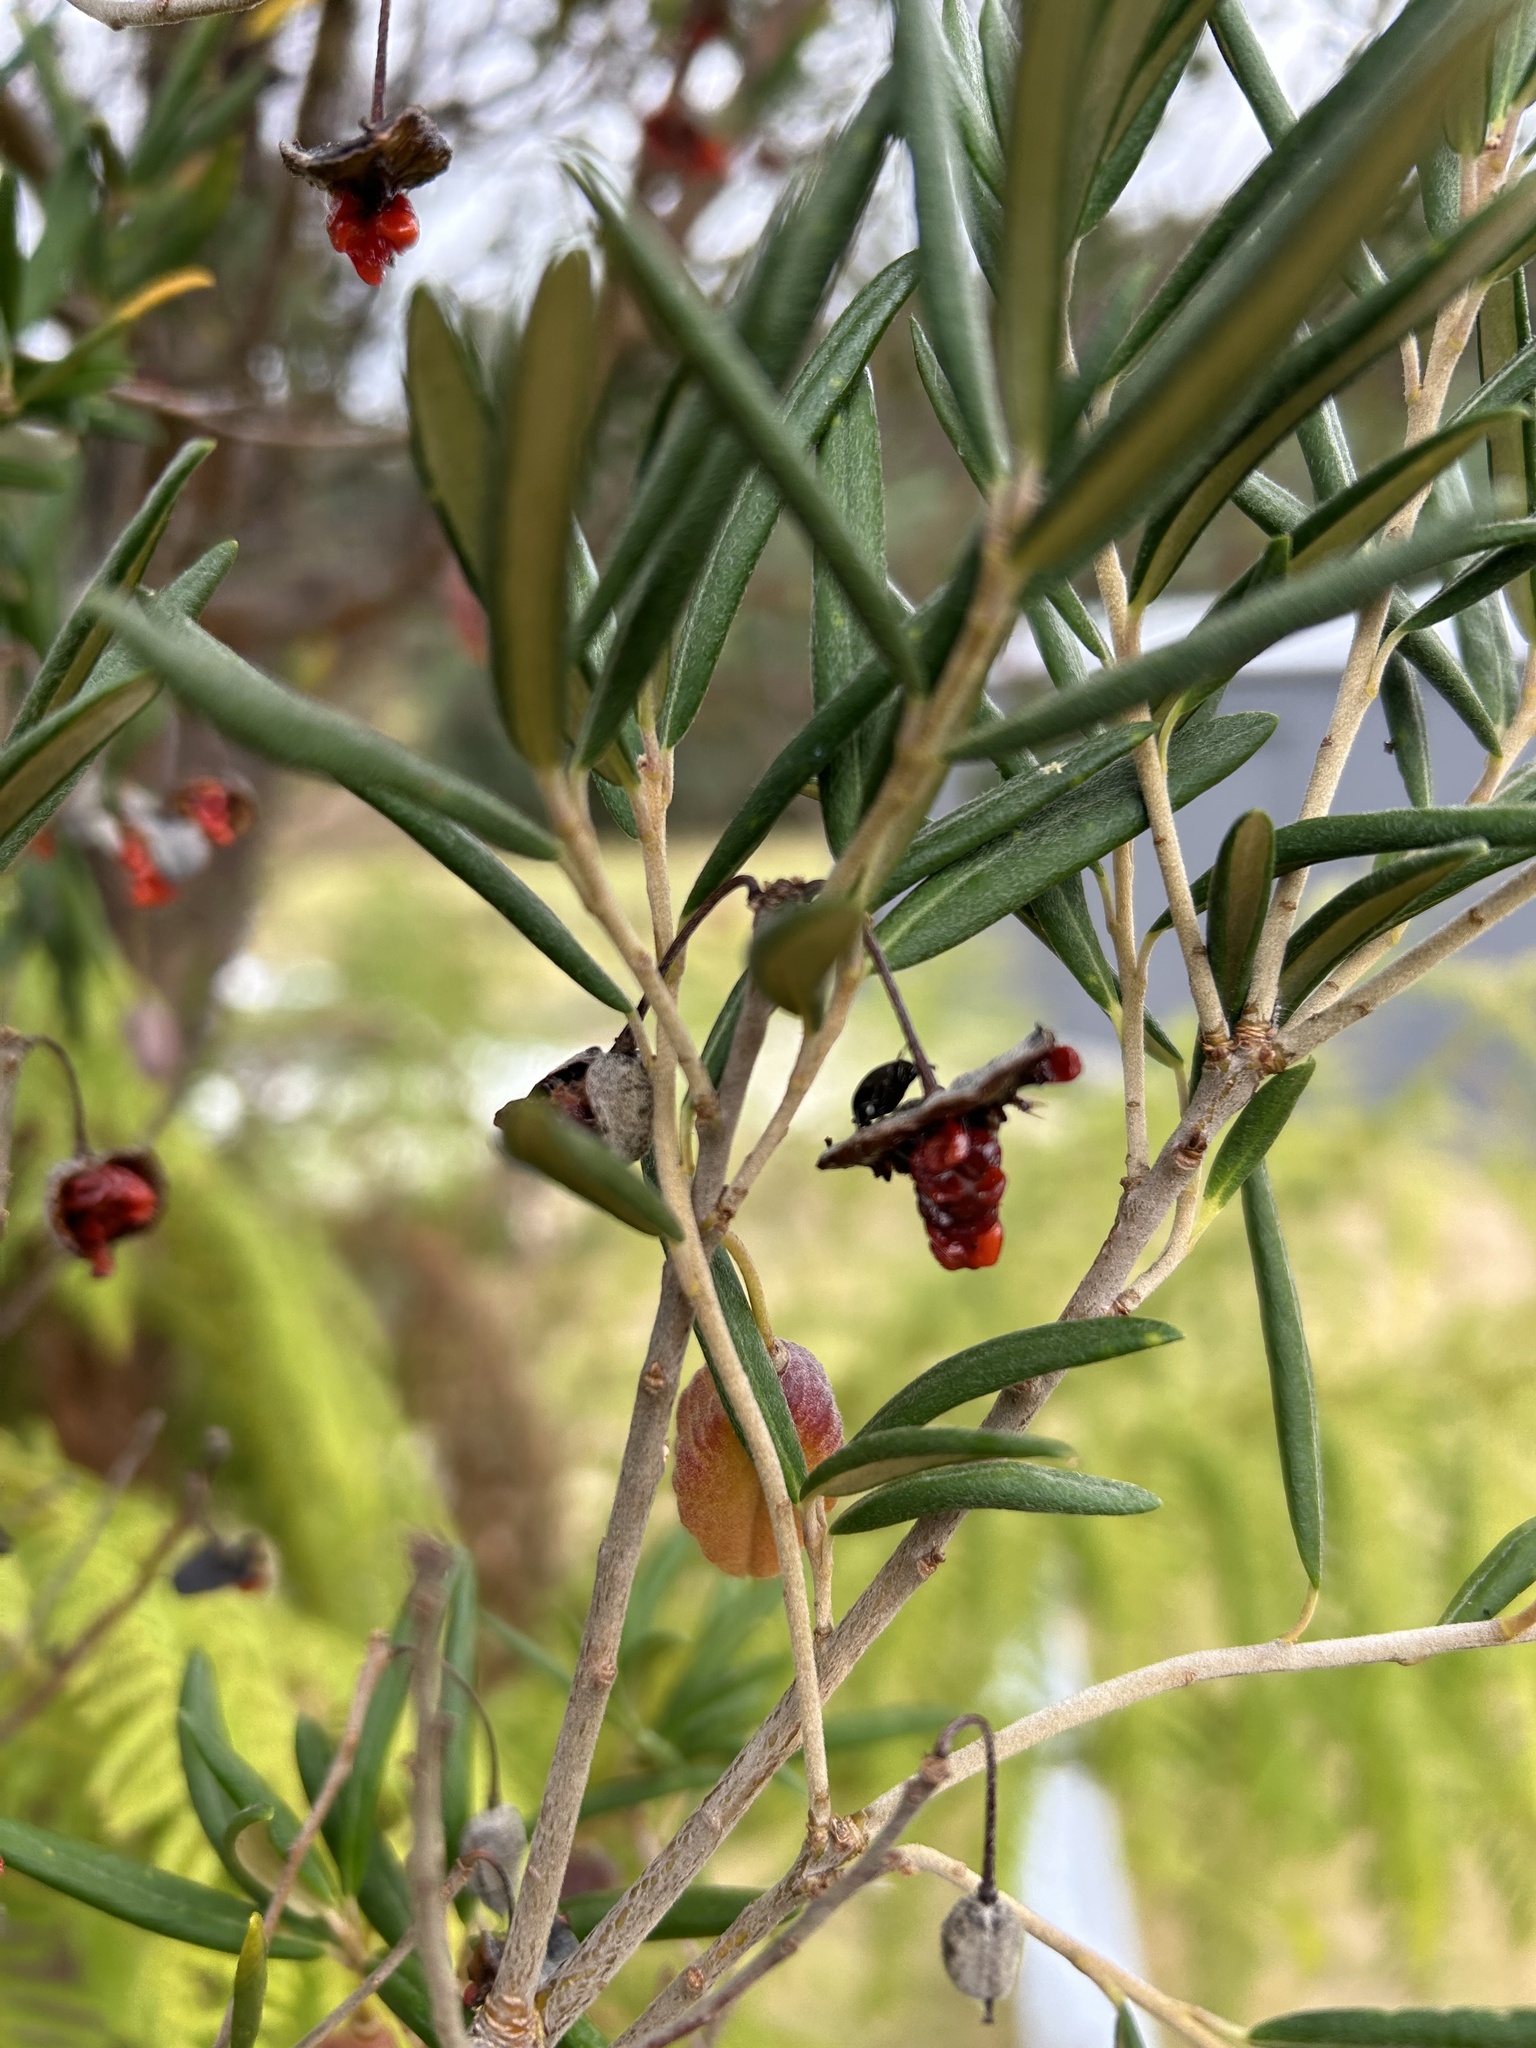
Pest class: stink_bug